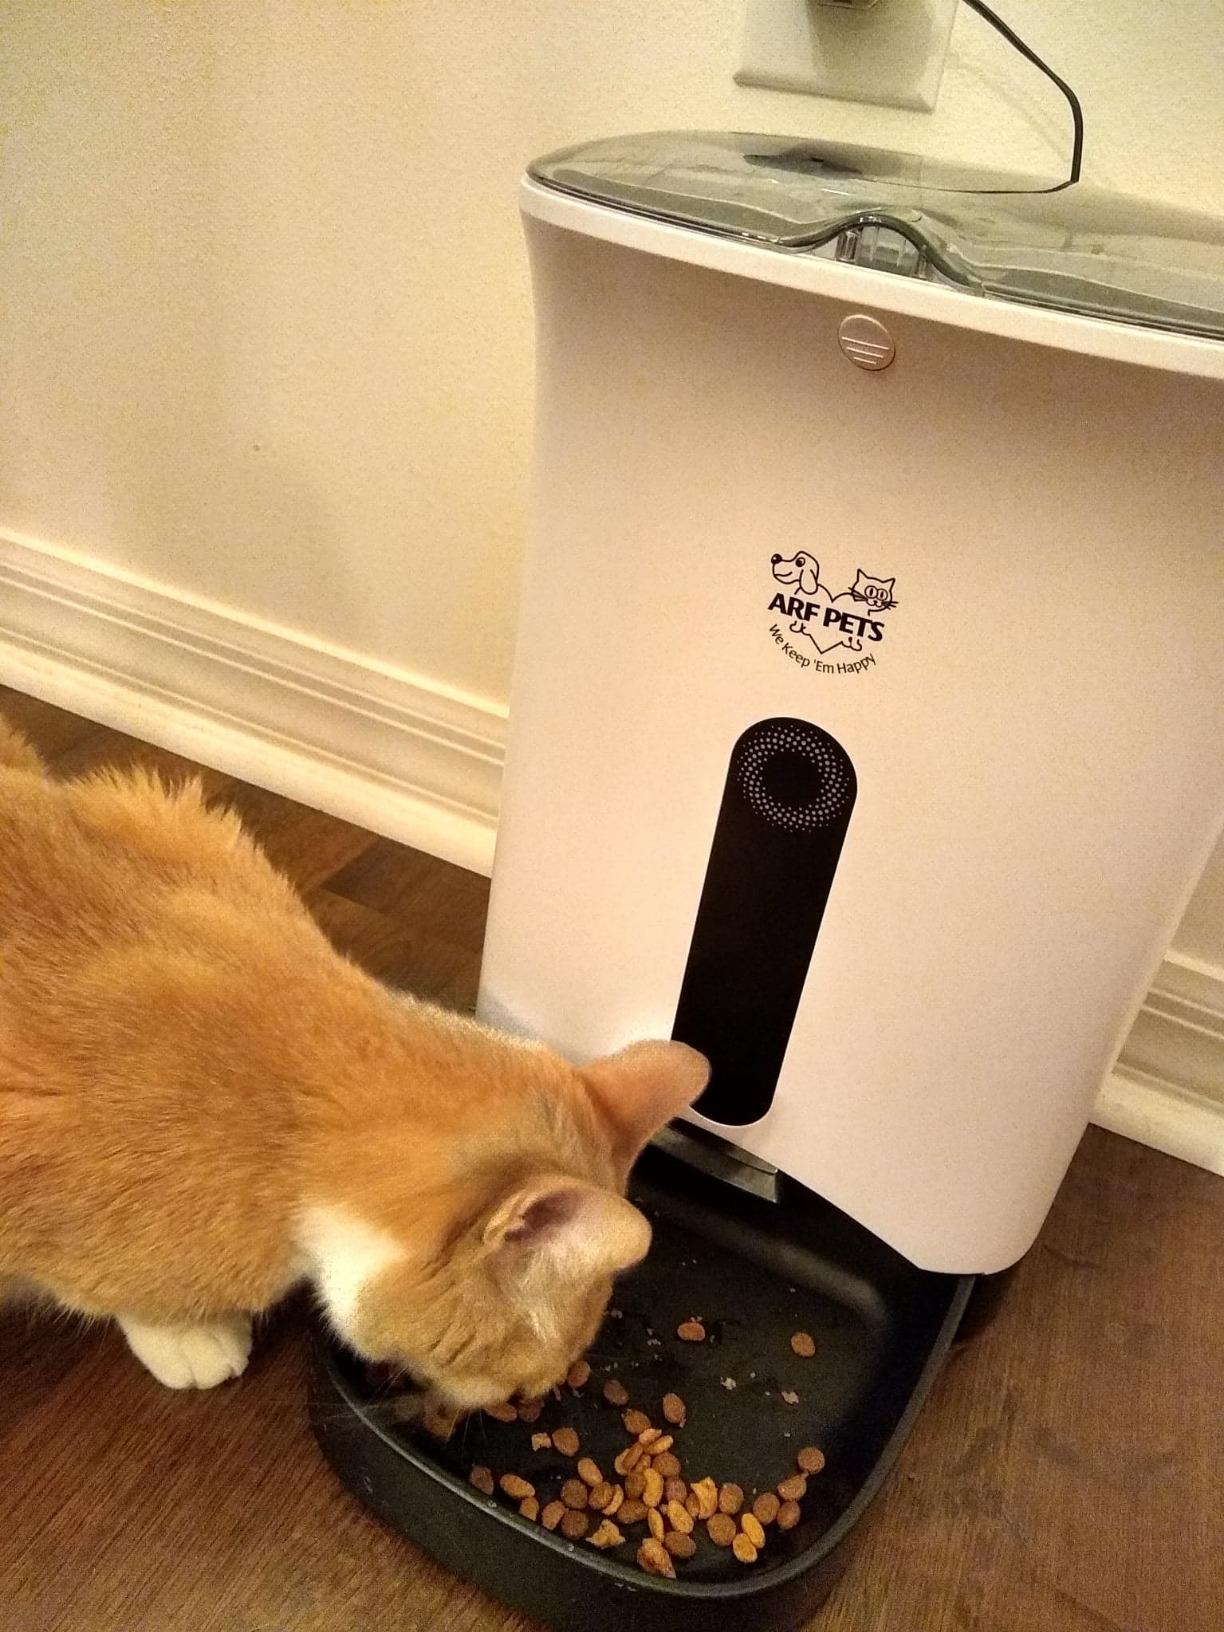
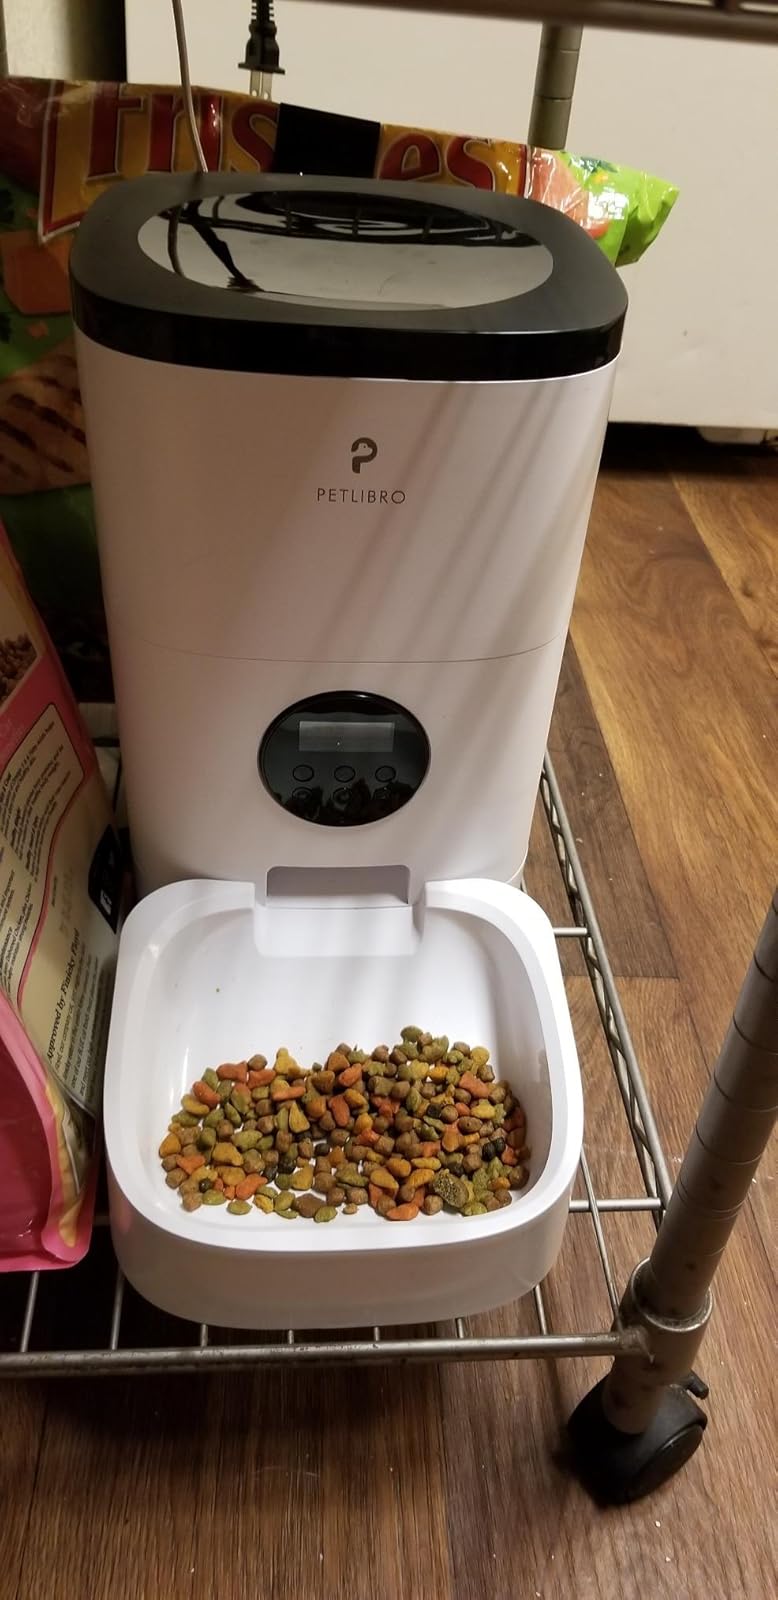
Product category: items_feeder
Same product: no